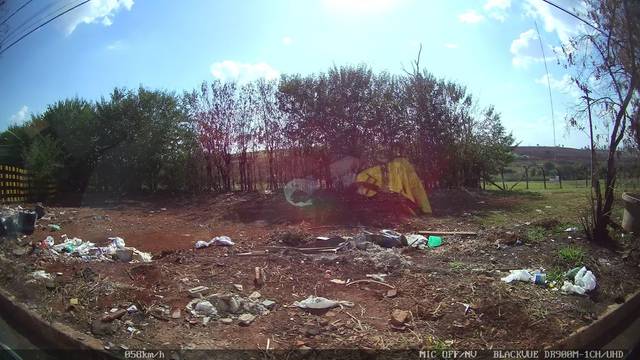
Region: Brazil
Coordinates: -21.2, -47.856